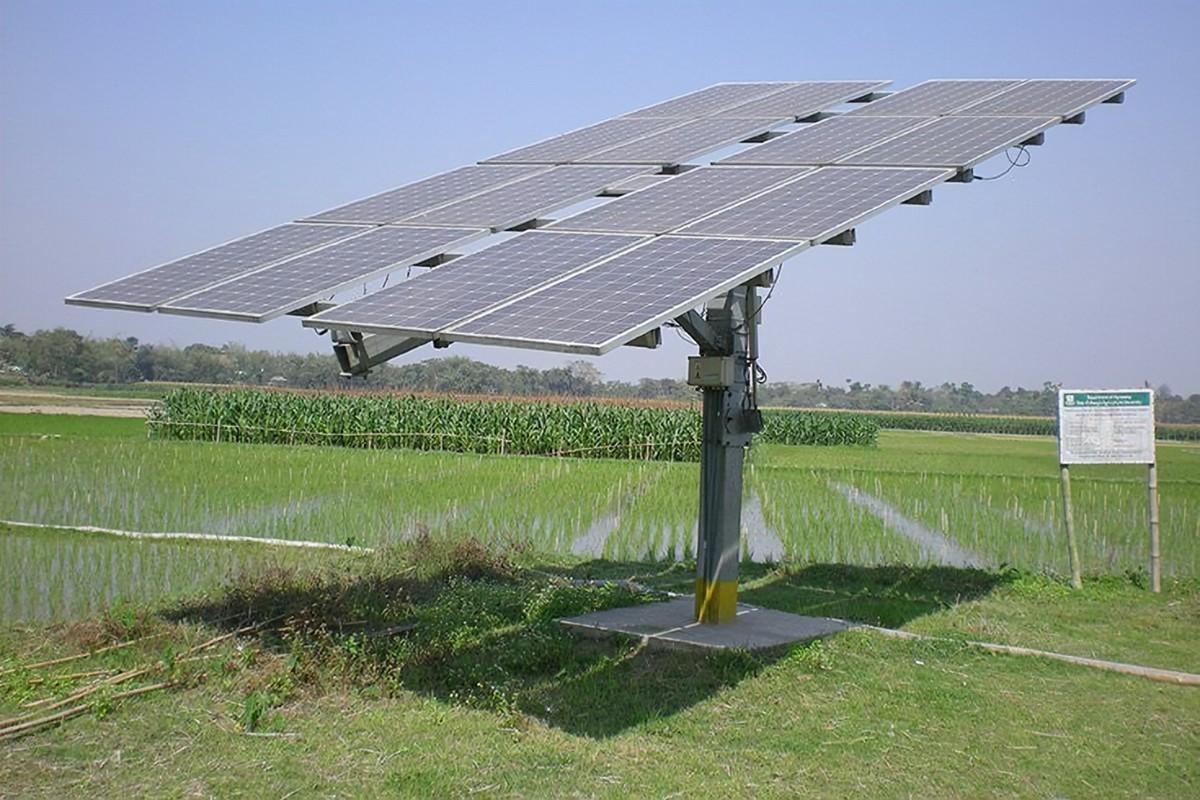
Paneli za [cs]solar[cs] zimewekwa kwenye nguzo katikati ya shamba lililojaa walimaji. Paneli hizi zimepangwa kwa utaratibu na zimeelekezwa angani, zikionyesha matumizi ya nishati safi. Nyuma ya paneli, kuna shamba la mazao mengine ya kijani kibichi, likionyesha mazingira ya kilimo. Mwangaza mkali wa jua unaonyesha kuwa mfumo huu wa [cs]solar[cs] unafanya kazi kikamilifu.